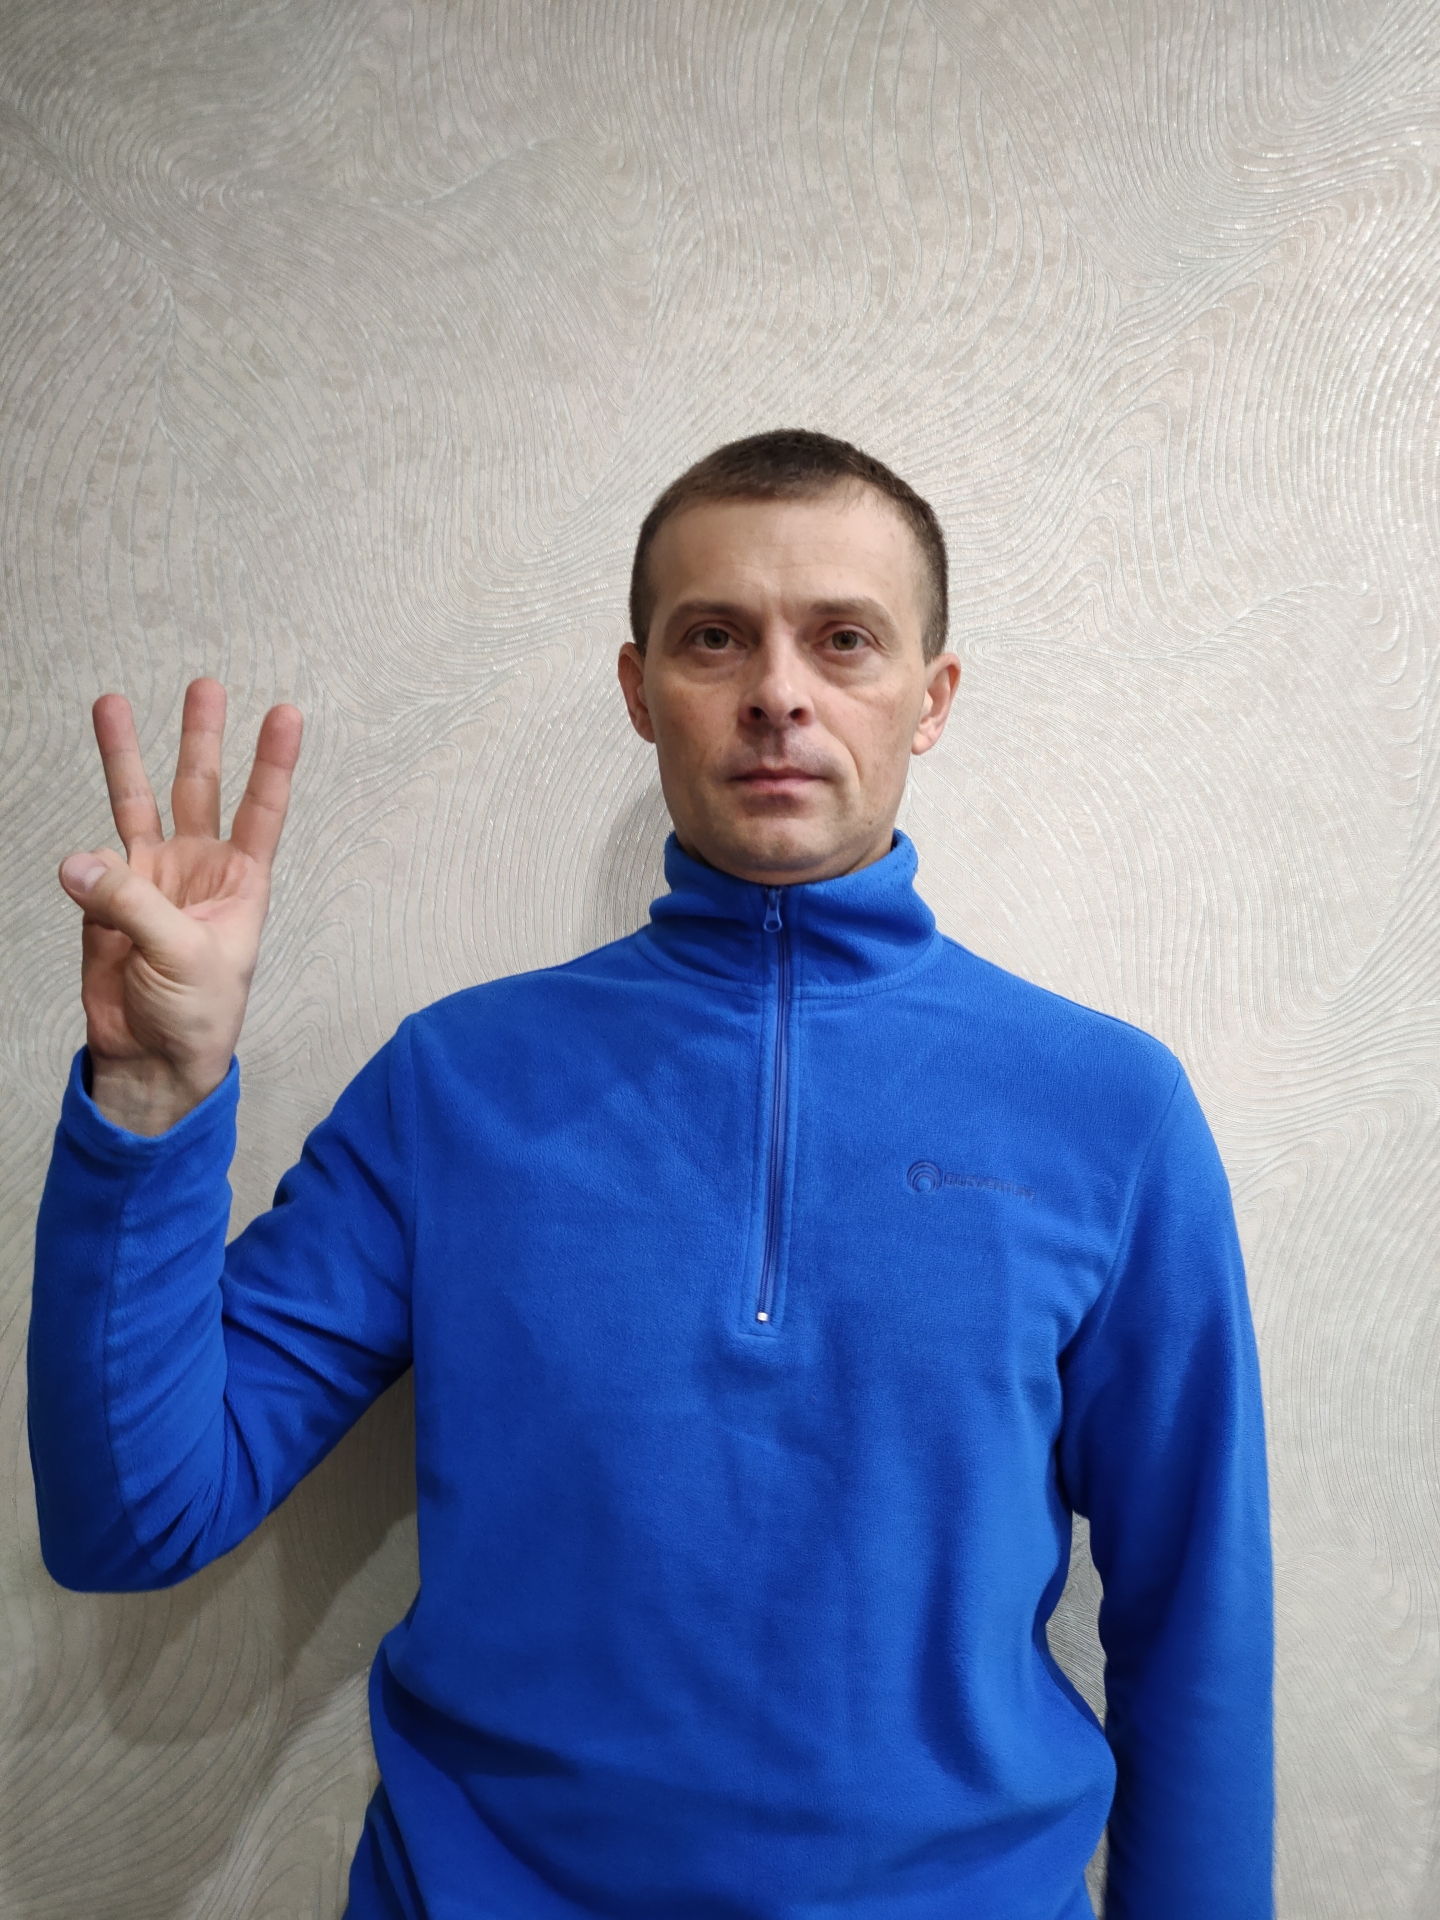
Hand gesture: three